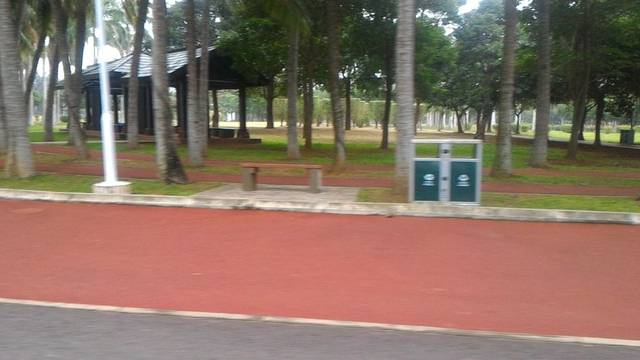
Region: China
Coordinates: 20.04, 110.308